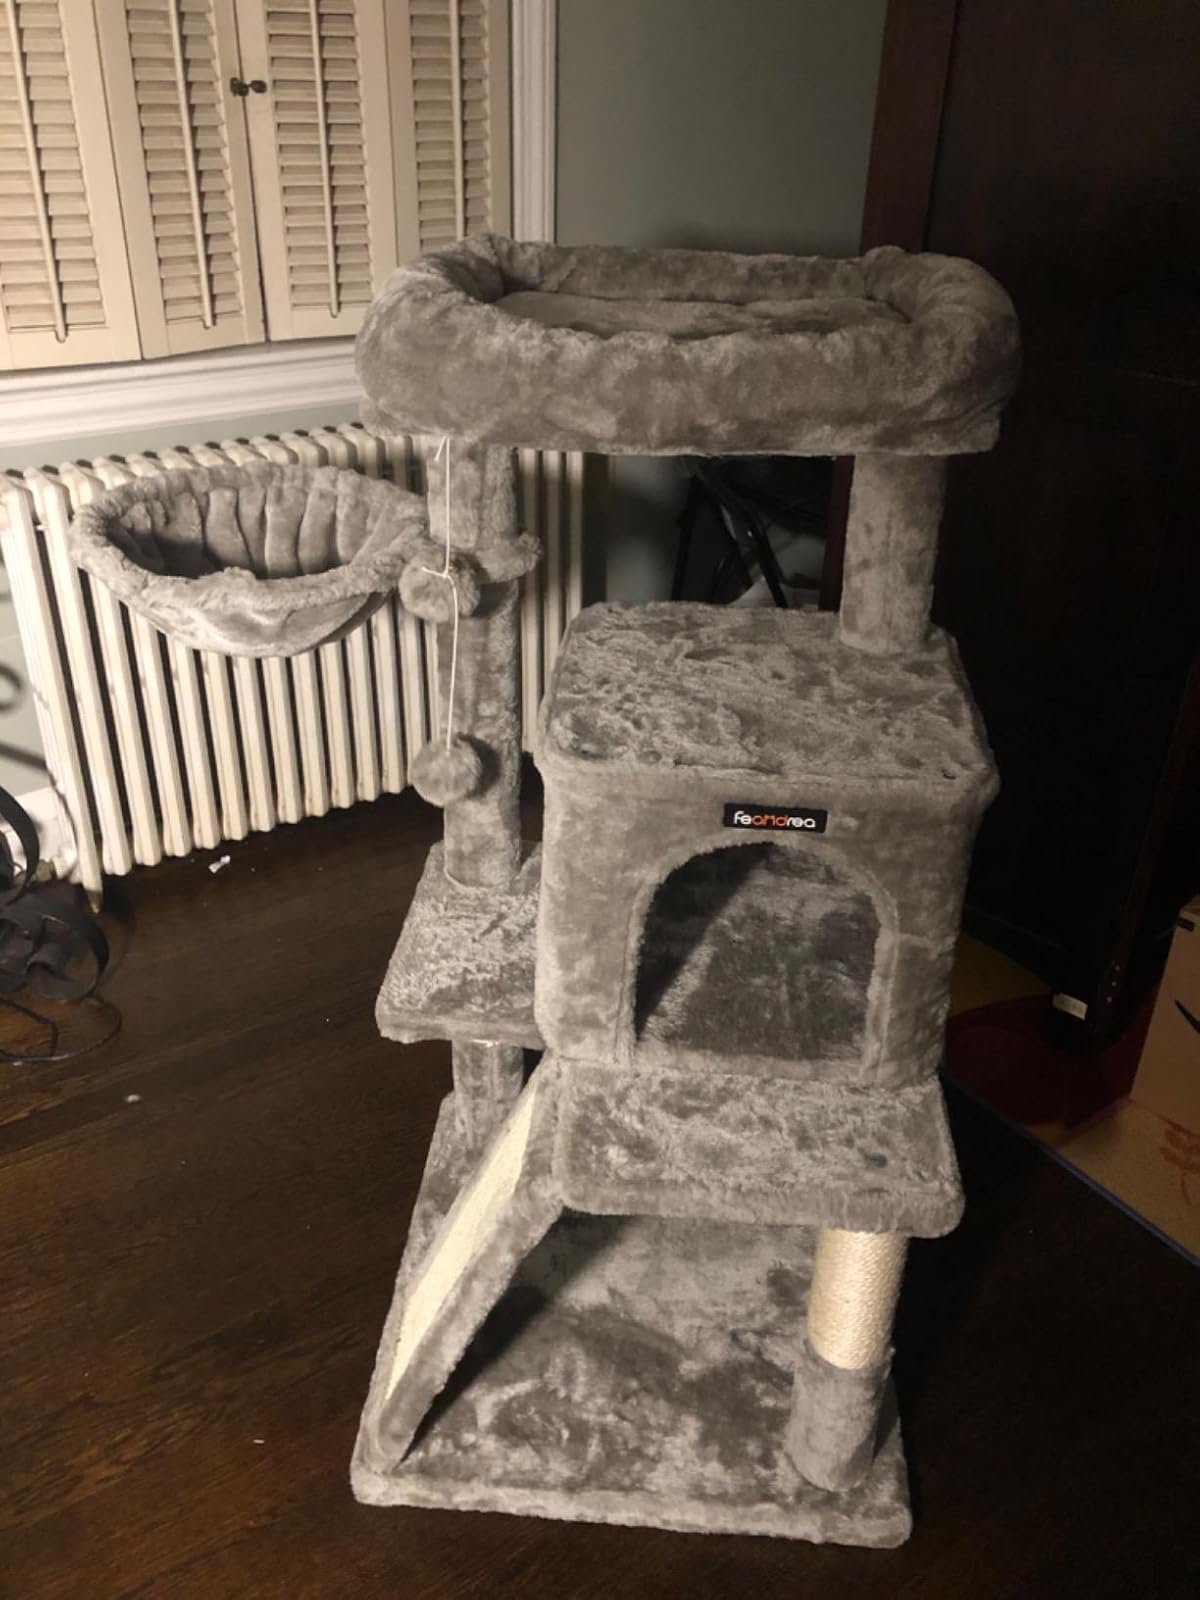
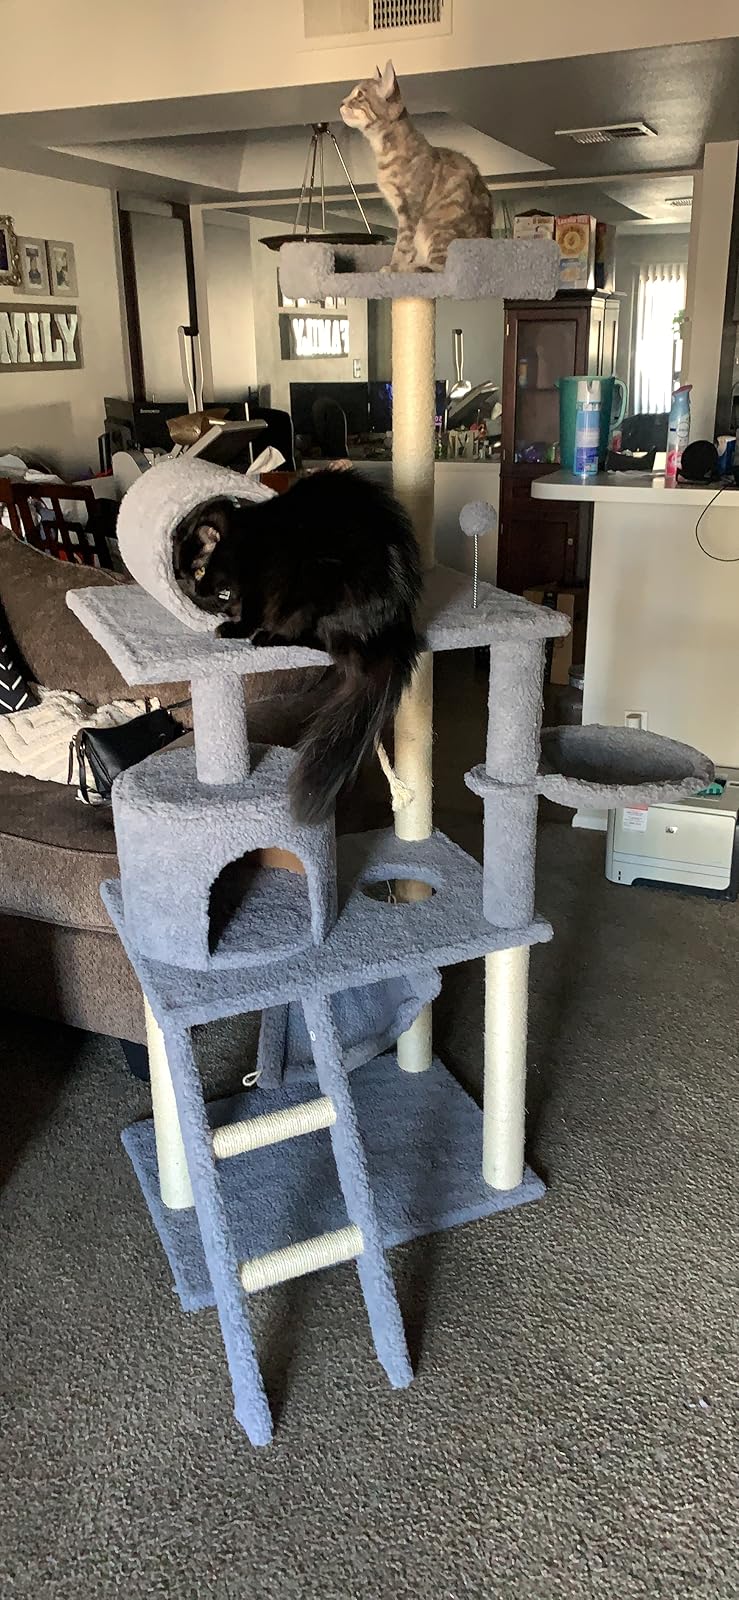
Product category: items_cat tree
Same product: no